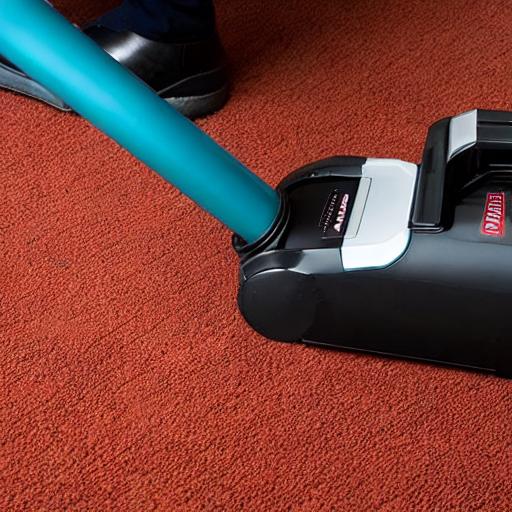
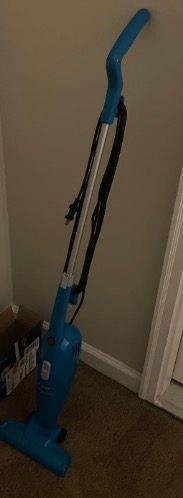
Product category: items_vacuum
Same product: no